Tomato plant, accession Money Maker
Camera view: horizontal (90 deg, fisheye); turntable rotation: 90 degrees
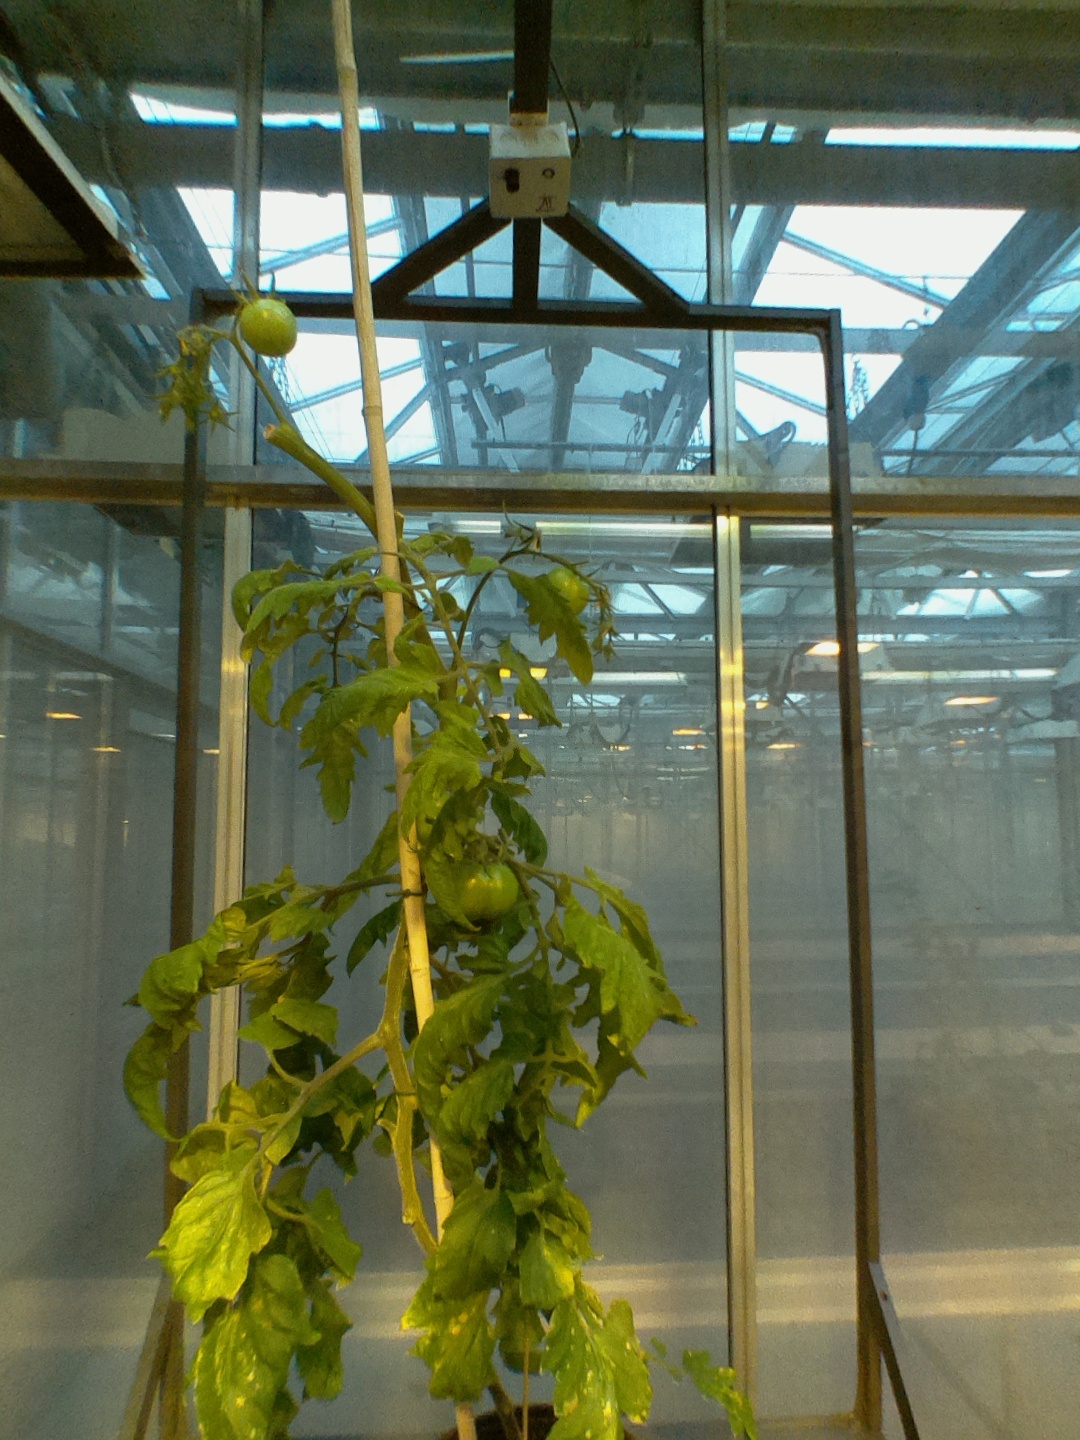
BBCH growth stage 79: 90% -100% of final fruit size